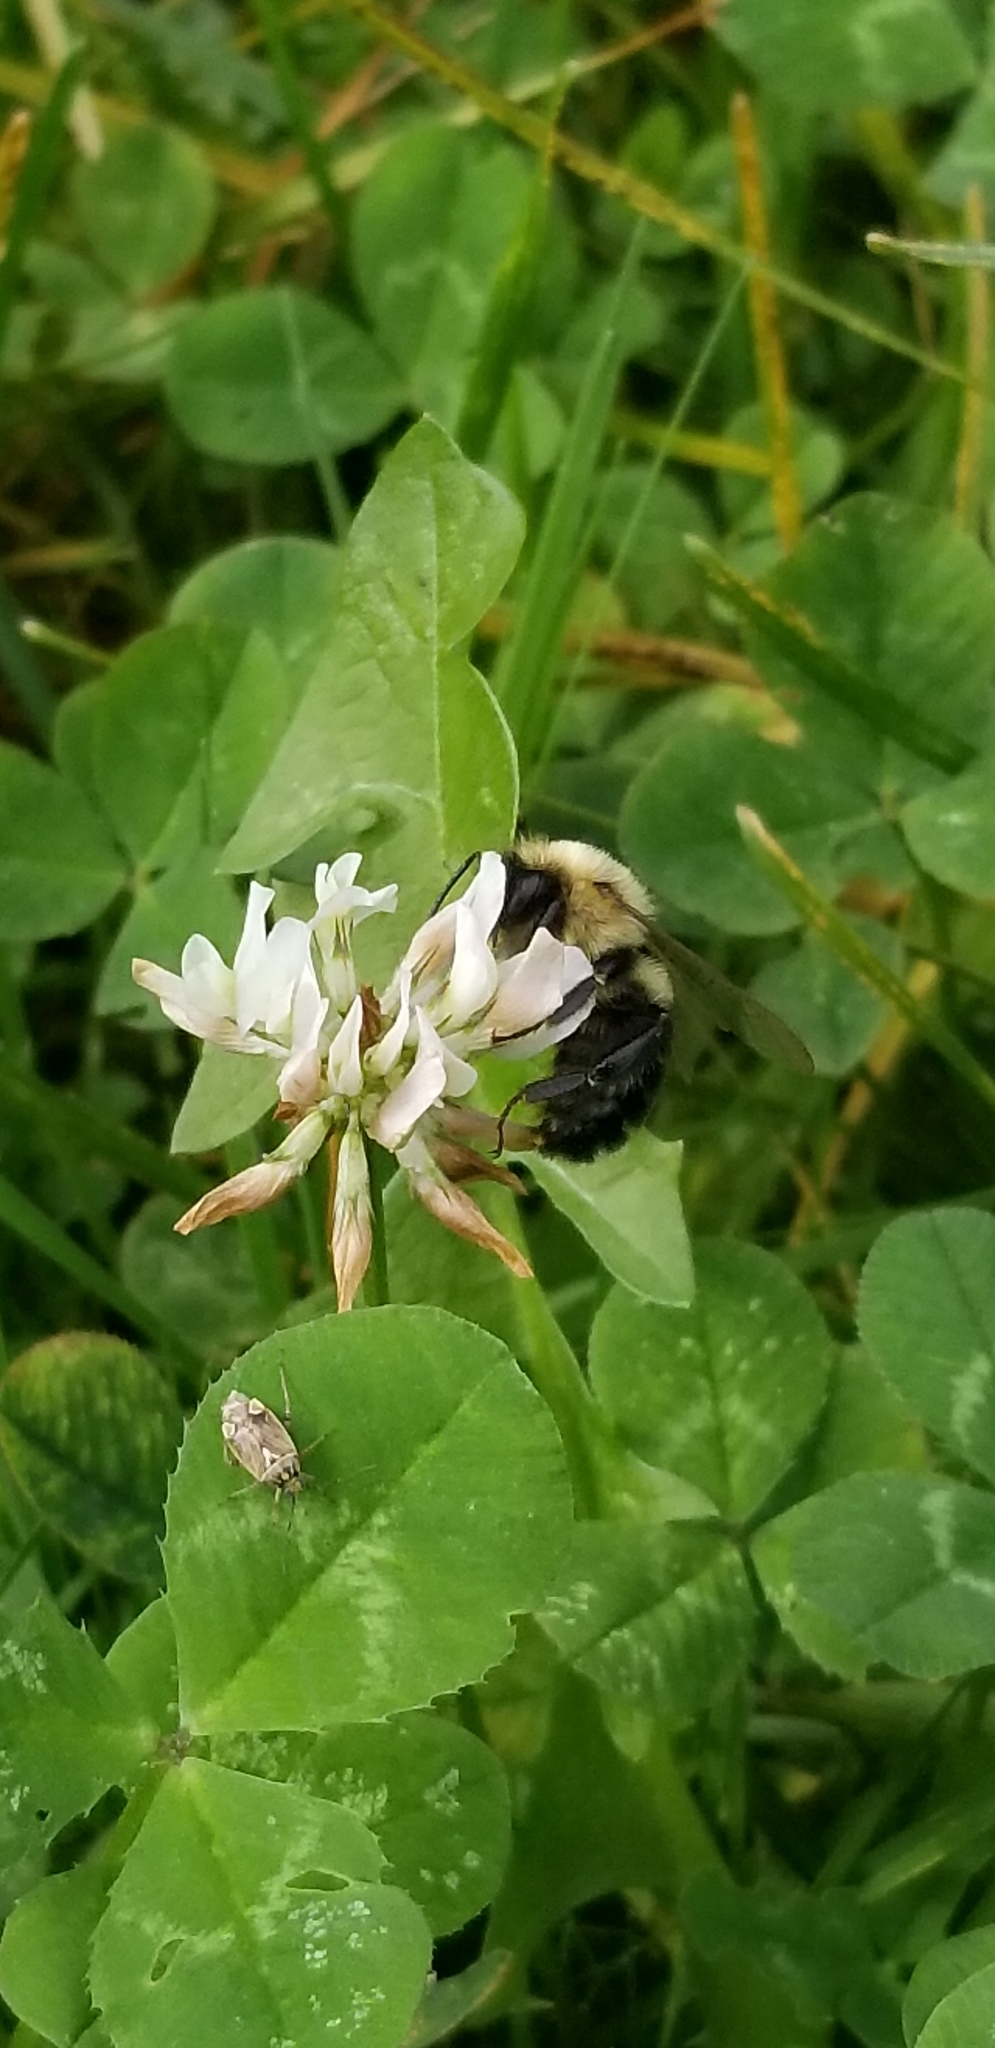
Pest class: lygus_bug